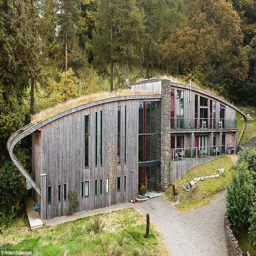
dispute is at the centre of a dispute between its owner and his next - door neighbour